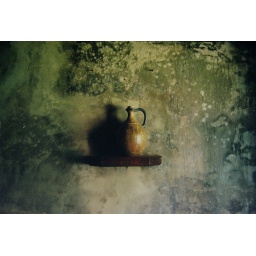
This was on the wall in the oldest house in St. Augustine.